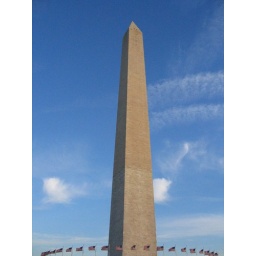
Flags skirt the bottom, clouds and aeroplane trails create interesting patterns in the sky